Hana-Koganei Station

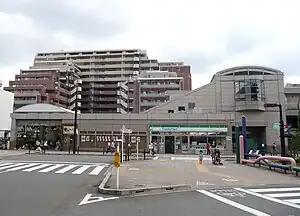
Hana-Koganei Station, October 2011

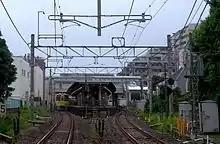
Station with the platforms and a train on one side of the platform, 2014

Hana-Koganei Station is served by the 47.5 km Seibu Shinjuku Line from in Tokyo to in Saitama Prefecture. It is located 19.9 kilometers from the terminus of the line at Seibu-Shinjuku.